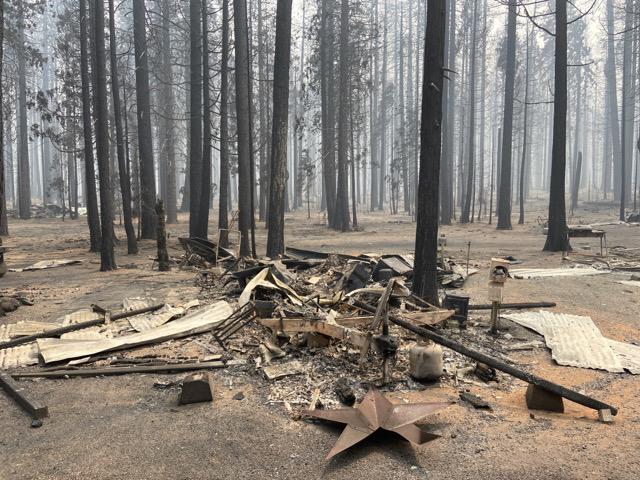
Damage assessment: destroyed